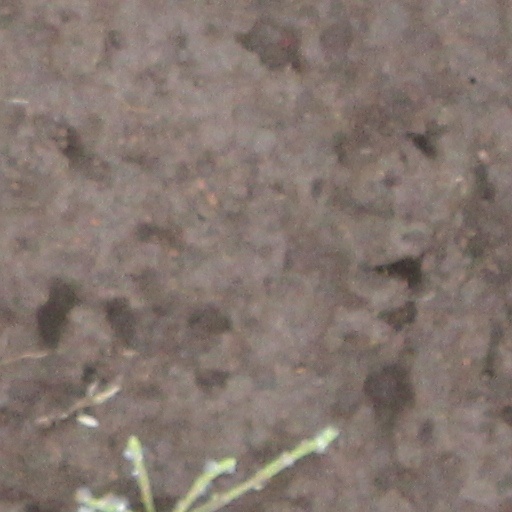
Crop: wheat